Thermostable DNA polymerase

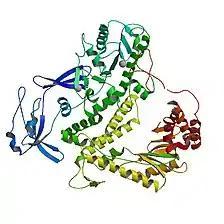
Pfu polymerase with two magnesium ions (grey spheres)

Frequently used B-type DNA polymerases are the Pfu polymerase, the Pwo polymerase, the KOD polymerase, the Tli polymerase (also called Vent), which originates from various archaea, the Tag polymerase, the Tce polymerase, the Tgo polymerase, the TNA1 polymerase, the Tpe polymerase, the Tthi polymerase, the Neq polymerase and the Pab polymerase.